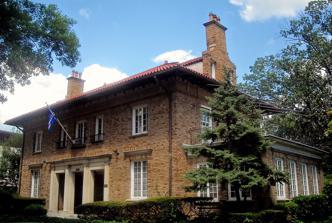
Building: Babcock–Macomb House
Country: United States of America
Year built: 1912
Historic house in Washington, D.C., United States United States historic place Babcock–Macomb House U.S. National Register of Historic Places D.C. Inventory of Historic Sites Location 3415 Massachusetts Avenue , NW , Washington, D.C. , U.S. Coordinates 38°55′29″N 77°4′4″W / 38.92472°N 77.06778°W / 38.92472; -77.06778 Area less than one acre Built 1912 Architect Arthur B. Heaton Architectural style Neo-Renaissance NRHP reference No. 94001633 Significant dates Added to NRHP February 10, 1995 Designated DCIHS February 1, 1989 The Babcock–Macomb House is a historical residence located at 3415 Massachusetts Avenue , NW , Washington, D.C. Construction of the house was ordered by Kate Woodman Babcock, widow of former Representative Joseph W. Babcock of Wisconsin . Babcock had had a successful career in the lumber industry while serving two terms in the Wisconsin State Assembly . Upon taking office in the House of Representatives in 1893, Babcock was appointed to the Committee on the District of Columbia . In 1894 he was appointed as chairman. In this position, Babcock gained local popularity and substantial wealth, due to the committee's role in development of the city. Constance McLaughlin Green wrote that Babcock "cleared $400,000 in Washington real estate ... simply by using [his] advance knowledge of which sections of the city were to get funds..." In 1911, Babcock's widow Kate purchased two lots in the newly laid out Massachusetts Heights subdivision, established when Massachusetts Avenue was extended beyond Florida Avenue . Mrs. Babcock purchased the two lots for $14,529 on October 18. The home was the first constructed in the neighborhood, which the city's planning committee hoped would attract the wealthy elite. The architect was Arthur B. Heaton . Heaton opened his own office in Washington in 1900 at age 25. Between 1899 and 1906 he designed houses for the new Cleveland Park neighborhood. From 1908 to 1920 he served as supervising architect for the Washington National Cathedral . During this period, Heaton and his family lived in Cleveland Park, and he designed many buildings for the neighborhood. His residential designs used numerous styles, including Georgian , Colonial Revival , Spanish mission , and the Neo-Renaissance of the Babcock–Macomb House. Mrs. Babcock never moved into the new home. In 1917 she sold it to Tucker Sands, a vice president of the National Metropolitan Bank. Sands rented the house to tenants for two years, until he sold it in 1919 to Army Colonel Augustus Canfield Macomb. The Macomb family lived in the home until 1982, when Edna Wilson Macomb, widow of Alexander Macomb, sold the property to the Republic of Cape Verde , which has utilized it as their embassy to the United States . See also Cape Verde–United States relations List of diplomatic missions of Cape Verde National Register of Historic Places listings in the District of Columbia References